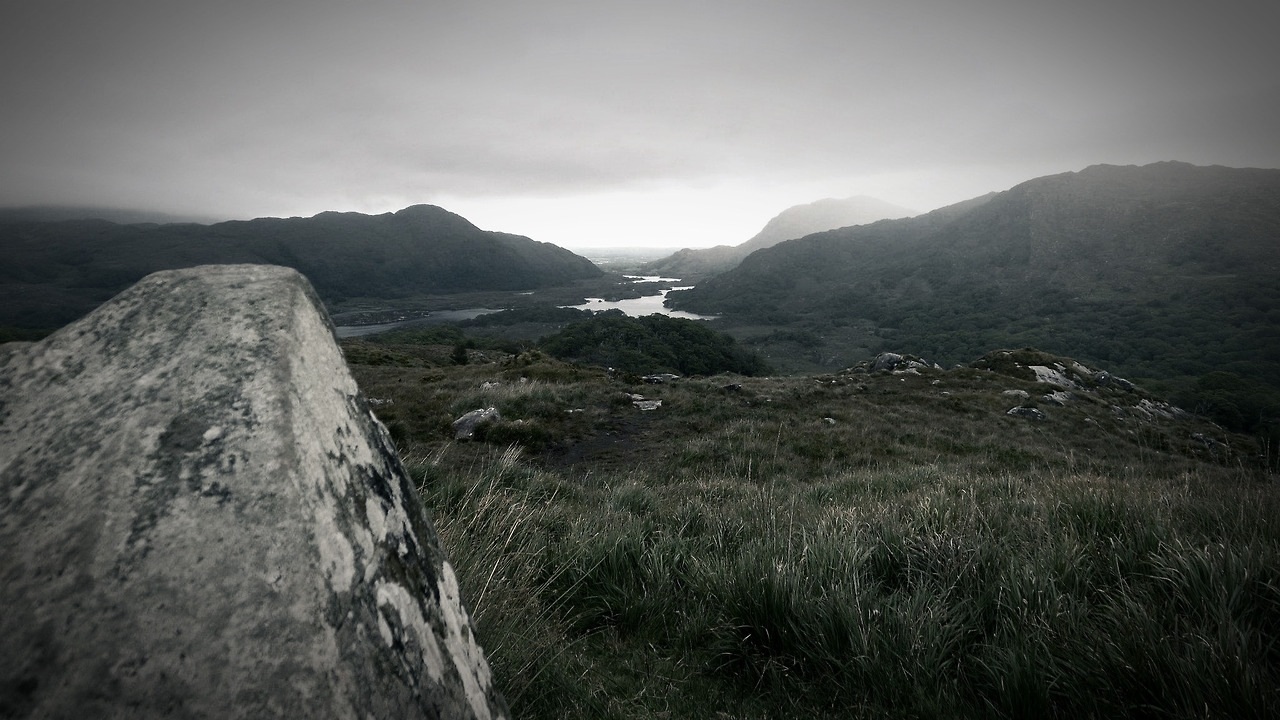
landscape, sea, coast, water, nature, grass, rock, wilderness, mountain, snow, cloud, fog, hill, lake, mountain range, weather, haze, terrain, ridge, summit, trees, rocks, grey, clouds, fields, hazy, fell, loch, moutains, landform, geographical feature, atmospheric phenomenon, mountainous landforms